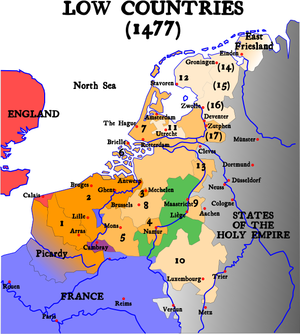
Ledringhem est une commune française, située dans le département du Nord en région Hauts-de-France.
Le duché de Luxembourg est une ancienne principauté du Saint-Empire romain germanique. Il était beaucoup plus étendu que l'actuel grand-duché, puisqu'il regroupait l'actuel grand-duché, la province belge de Luxembourg, une partie de la province de Liège telle qu'on la connaît aujourd'hui, les alentours de Montmédy et de Carignan ainsi que ceux de Thionville jusqu'à Marange-Silvange en France, ainsi que la région comprenant Bitburg, Neuerburg, Kronenburg, Manderscheid et Schleiden dans l'Eifel, mais aussi les localités d'Igel, aux portes de Trèves, et de Saarburg sur la rive droite de la Moselle en Allemagne.